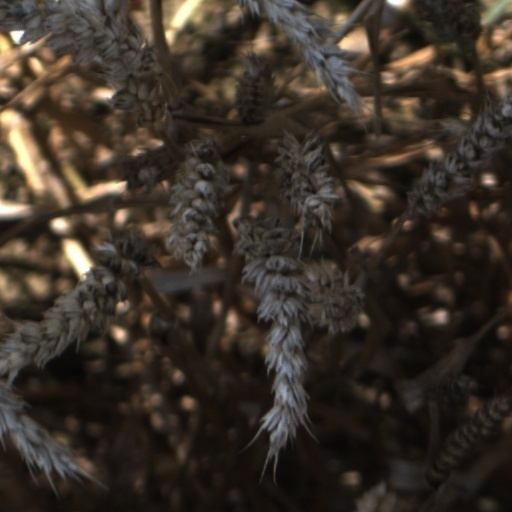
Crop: wheat